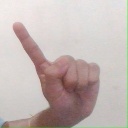
अक्षर: ए